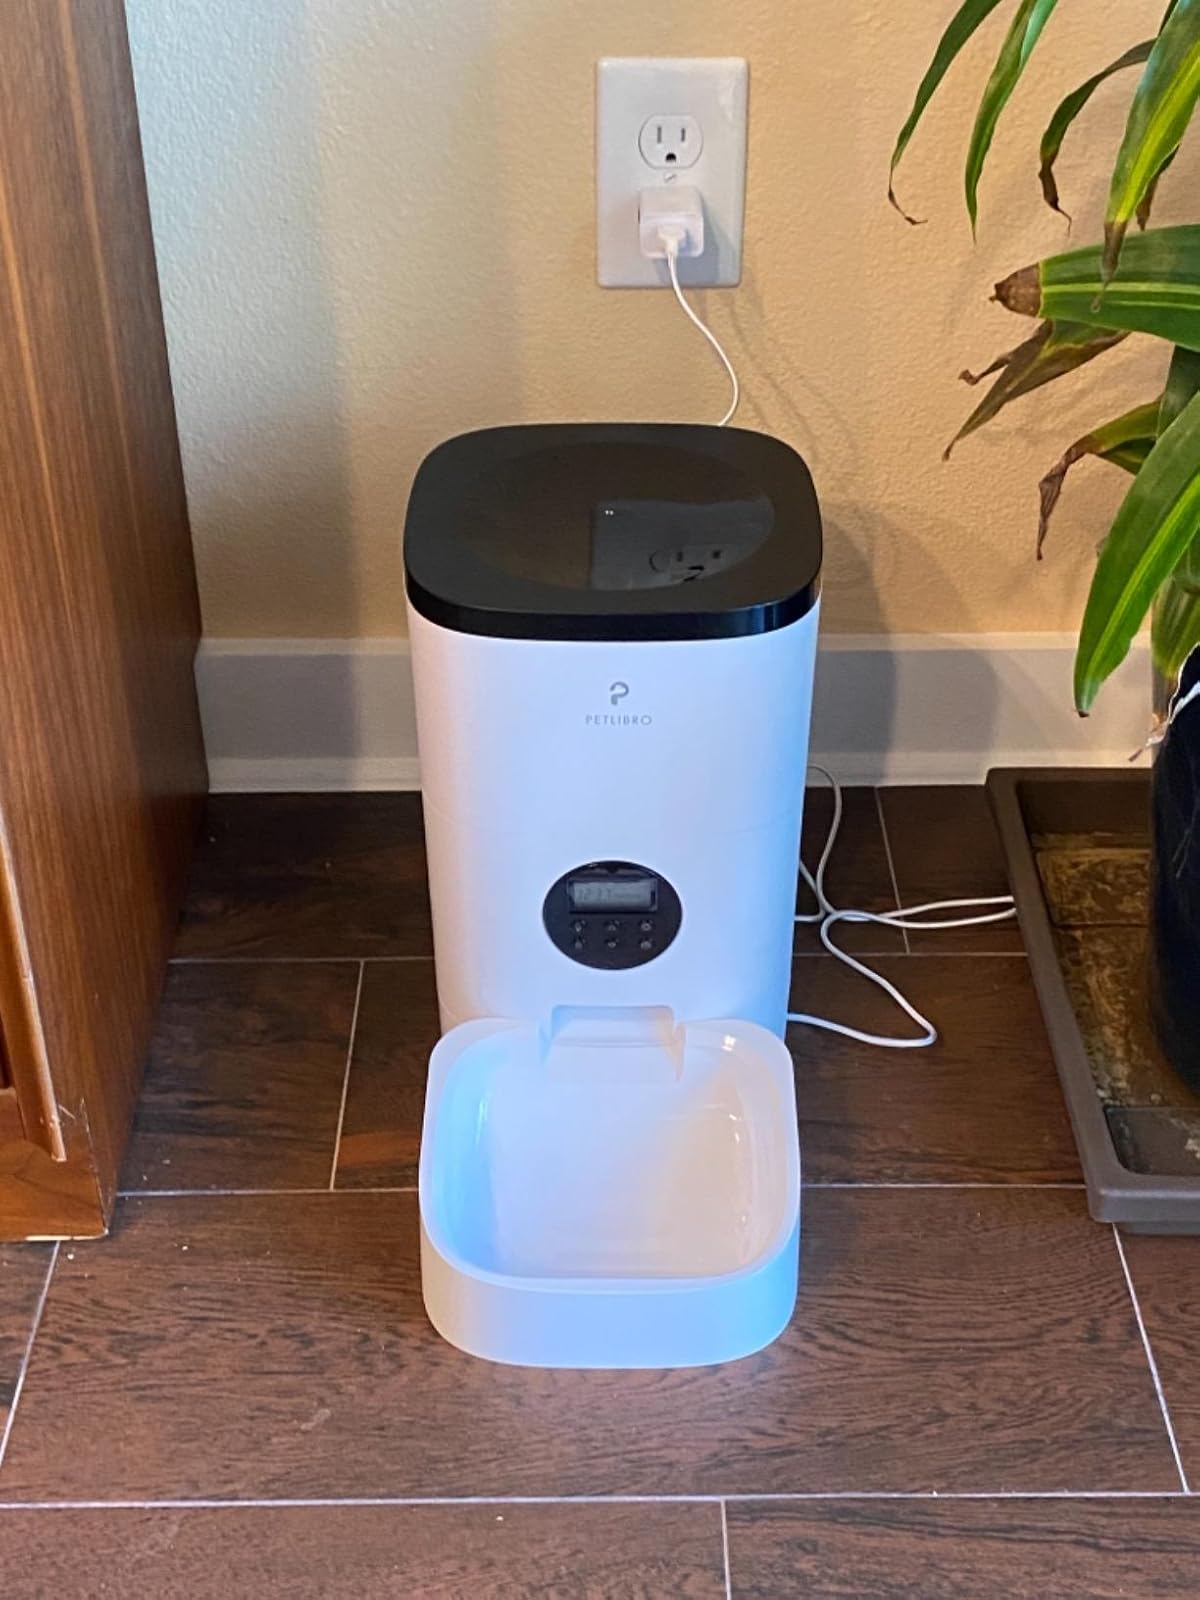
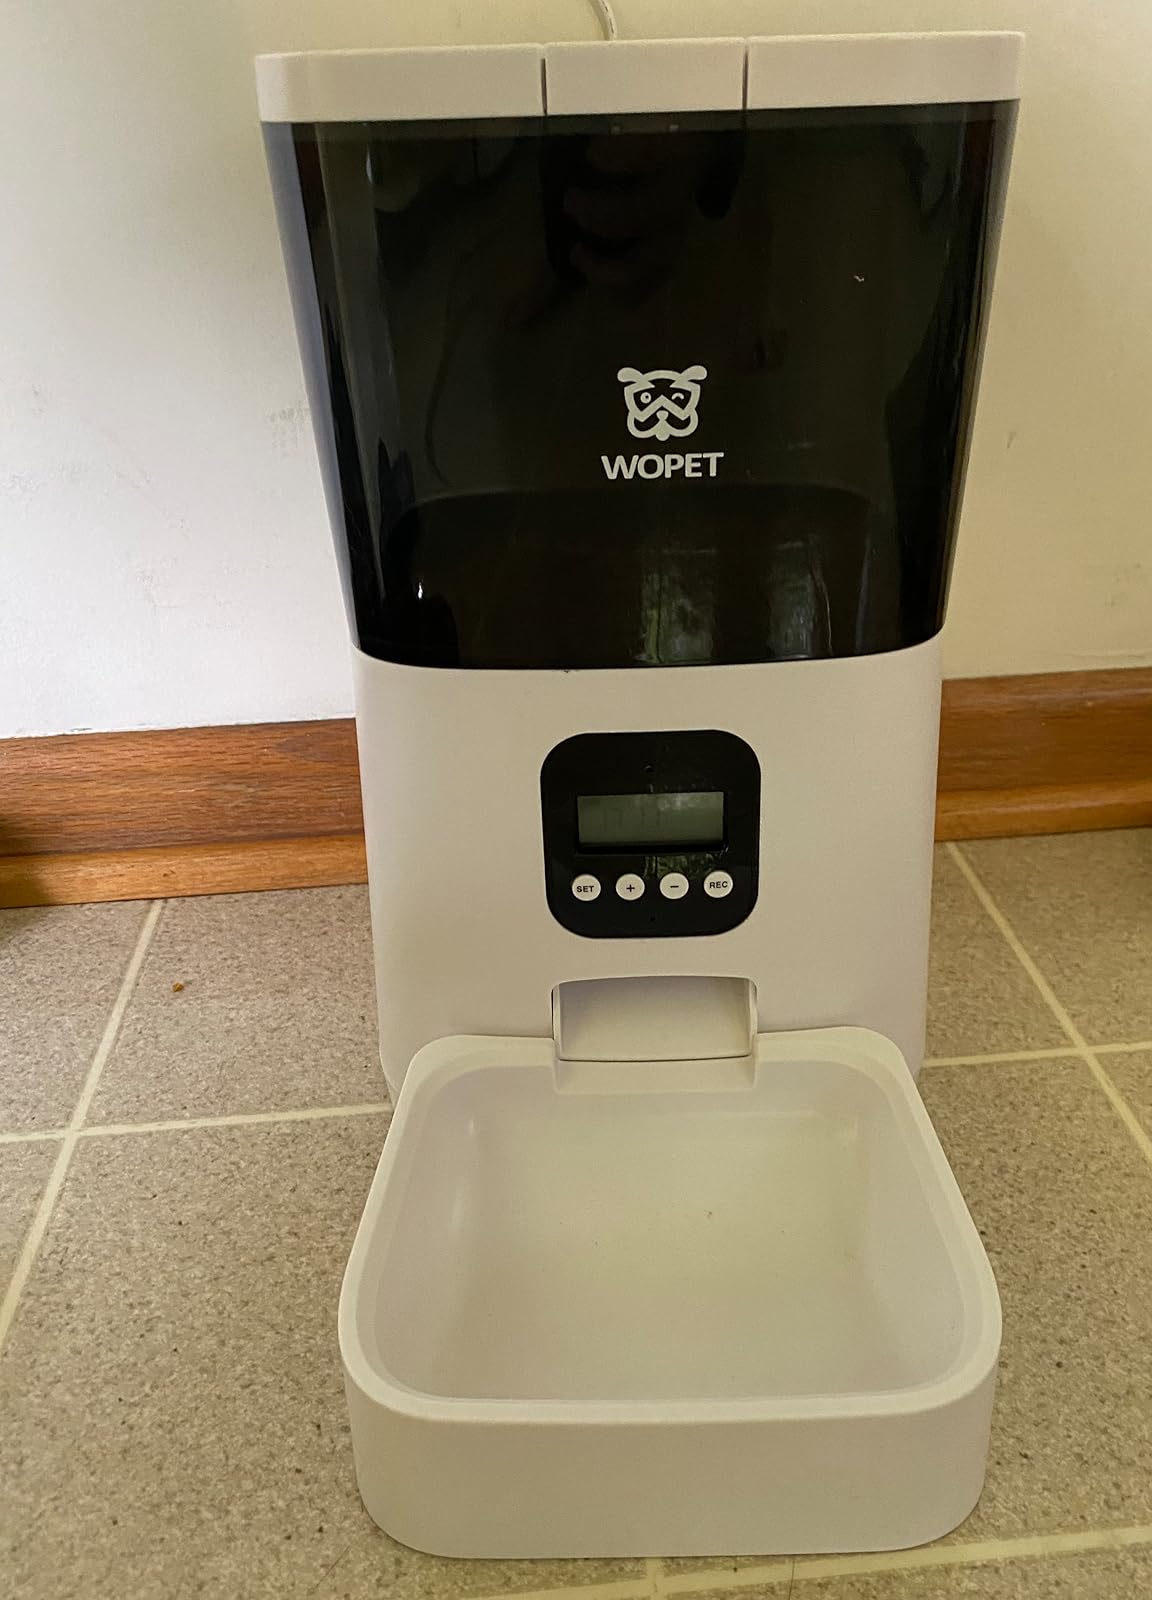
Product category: items_feeder
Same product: no